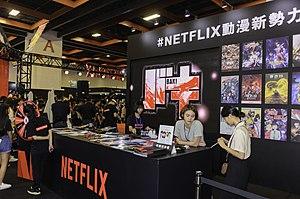
Stand Netflix
La taxe sur la diffusion en vidéo physique et en ligne de contenus audiovisuels est une taxe affectée au Centre national du cinéma et de l'image animée créée en 1993 afin de contribuer au financement de la création en France. Le produit de la taxe est de 25,7 millions d'euros en 2018.